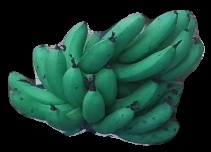
Variety: pachbale
Grade: grade3